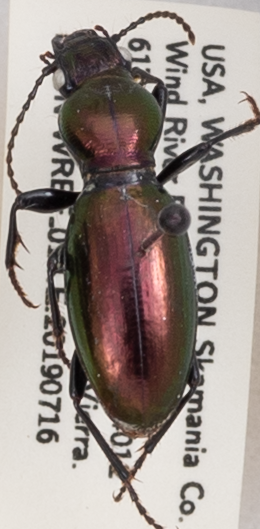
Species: Zacotus matthewsii
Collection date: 2019-07-16
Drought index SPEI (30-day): -0.138
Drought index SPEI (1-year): -1.834
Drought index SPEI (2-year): -2.09